Nazi Germany

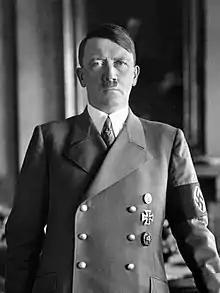
Adolf Hitler became Germany's head of state, with the title of "Führer und Reichskanzler", in 1934.

Although the Nazis won the greatest share of the popular vote in the two Reichstag general elections of 1932, they did not have a majority. Hitler refused to participate in a coalition government unless he was its leader. Under pressure from politicians, industrialists, and the business community, President Paul von Hindenburg appointed Hitler Chancellor of Germany on 30 January 1933. This event is known as the "Machtergreifung" ("seizure of power").